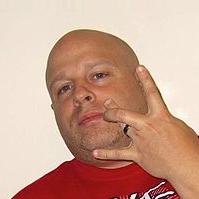
Age: 36